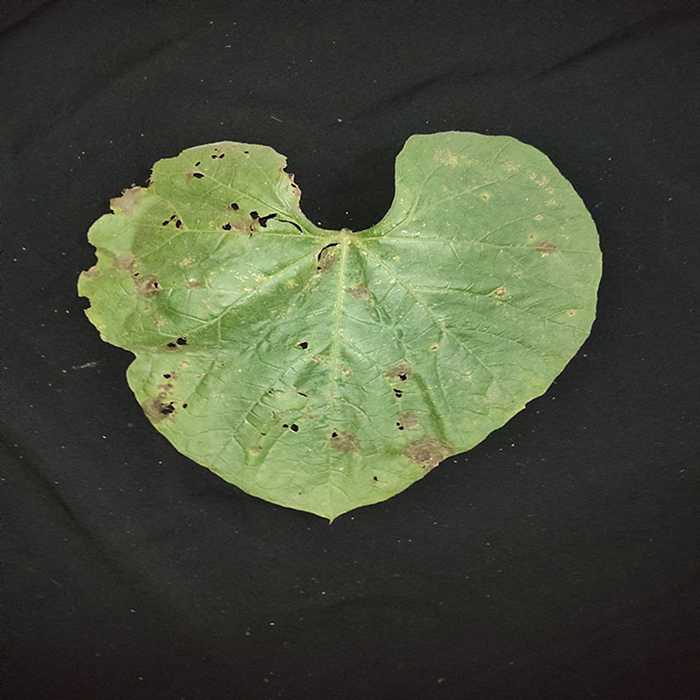
Plant: Bottle gourd
Label: Anthracnose